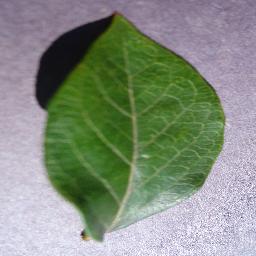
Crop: blueberry
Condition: healthy